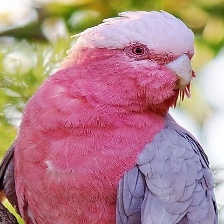
Species: ROSE BREASTED COCKATOO
Scientific name: EOLOPHUS ROSEICAPILLA
ImageNet parent category: sulphur-crested_cockatoo